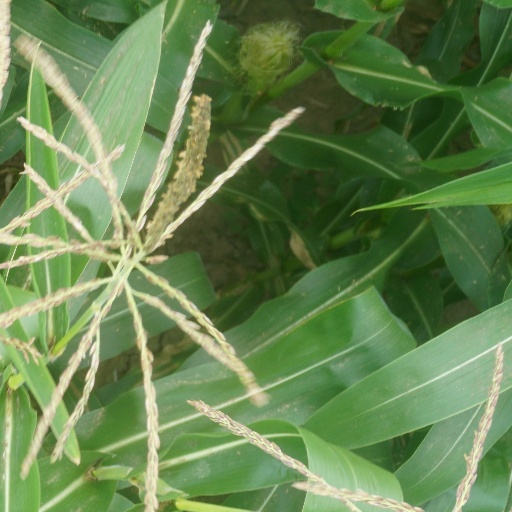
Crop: maize; corn